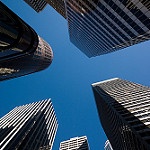
Label: buildings